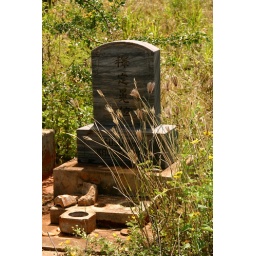
At an abandoned cemetery near glass beach